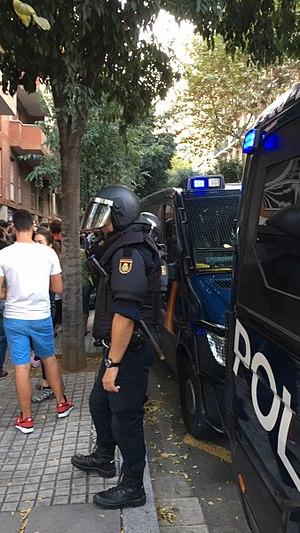
Agents de la Police Nationale au siège de la CUP à Barcelone. Wikipedia: Catalan independence referendum, 2017
L'opération Anubis est une opération menée par la justice espagnole contre le référendum d'indépendance convoqué pour le 1ᵉʳ octobre 2017 en Catalogne. L'opération a été mise en œuvre le 20 septembre 2017 par la garde civile sur ordre du juge d'instruction numéro 13 de Barcelone, Juan Antonio Ramírez Sunyer. La garde civile a fouillé différents sièges du gouvernement catalan et effectué 14 arrestations de hauts fonctionnaires et dirigeants d'entreprises qui ont préparé le référendum. Les forces de la garde civile ont perquisitionné les départements de l'Économie, des Affaires et Relations institutionnelles et extérieures, du Travail, des Affaires sociales et familiales, ainsi que leurs annexes.